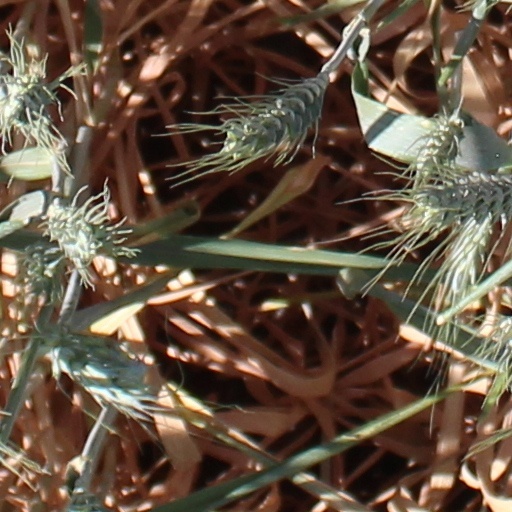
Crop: wheat